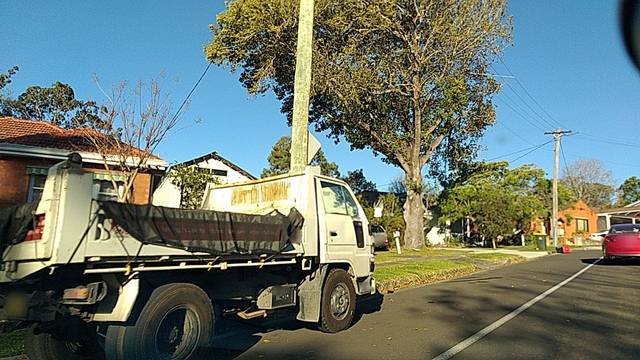
Region: Australia
Coordinates: -34.438, 150.869